Villa Grove, Illinois

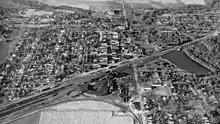
Railyard aerial view

Villa Grove's historic rail depot was demolished in the predawn hours of Friday, October 29, 1976, despite a city ordinance that was intended to protect the structure. The city later received reparation for the destruction.